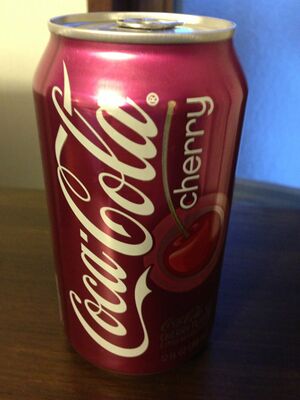
Label: metal